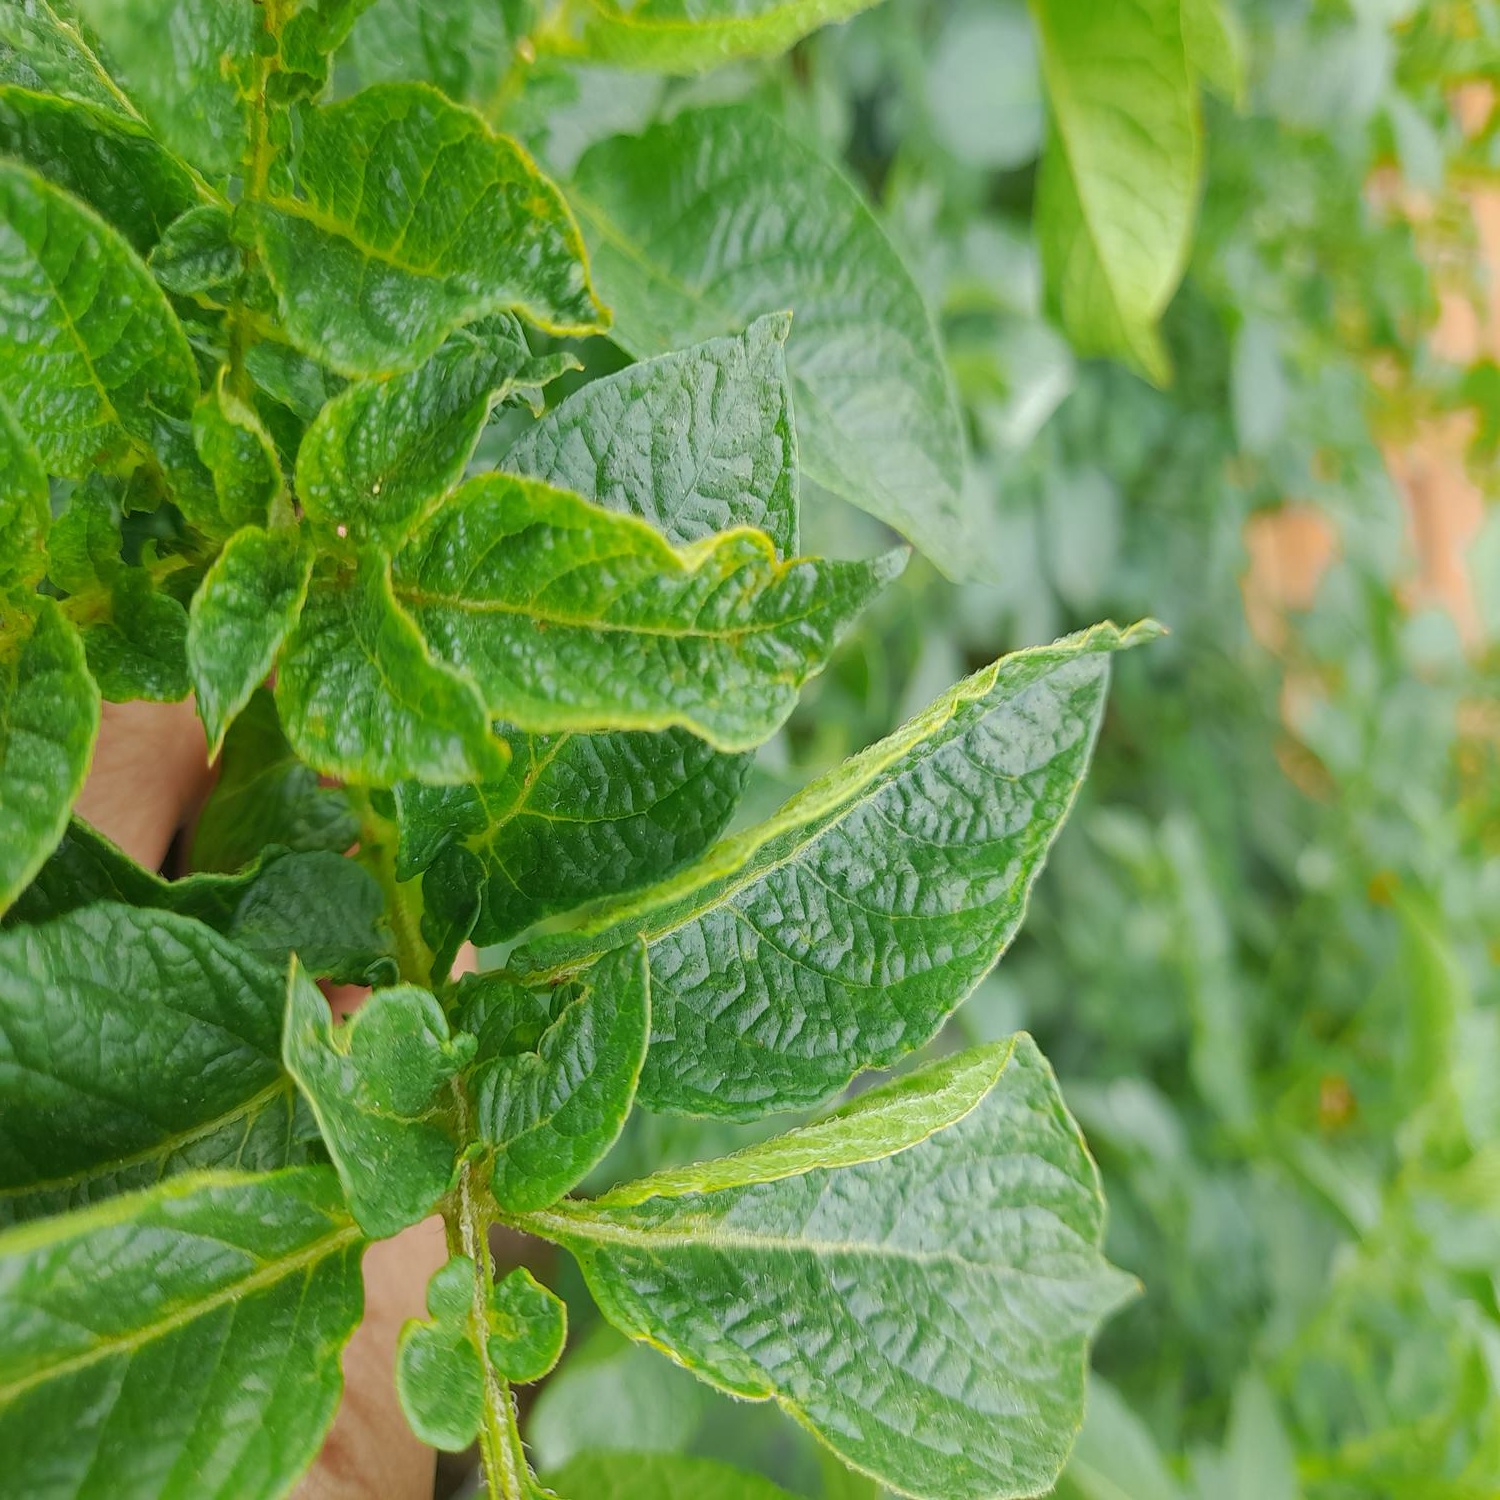
Etiqueta: Virus